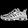
Label: Sneaker